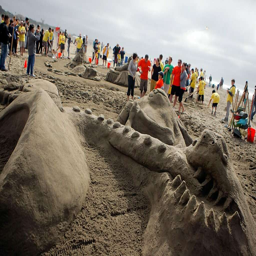
groups from schools competed in contest .